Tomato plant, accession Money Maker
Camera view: tilt-top (135 deg); turntable rotation: 60 degrees
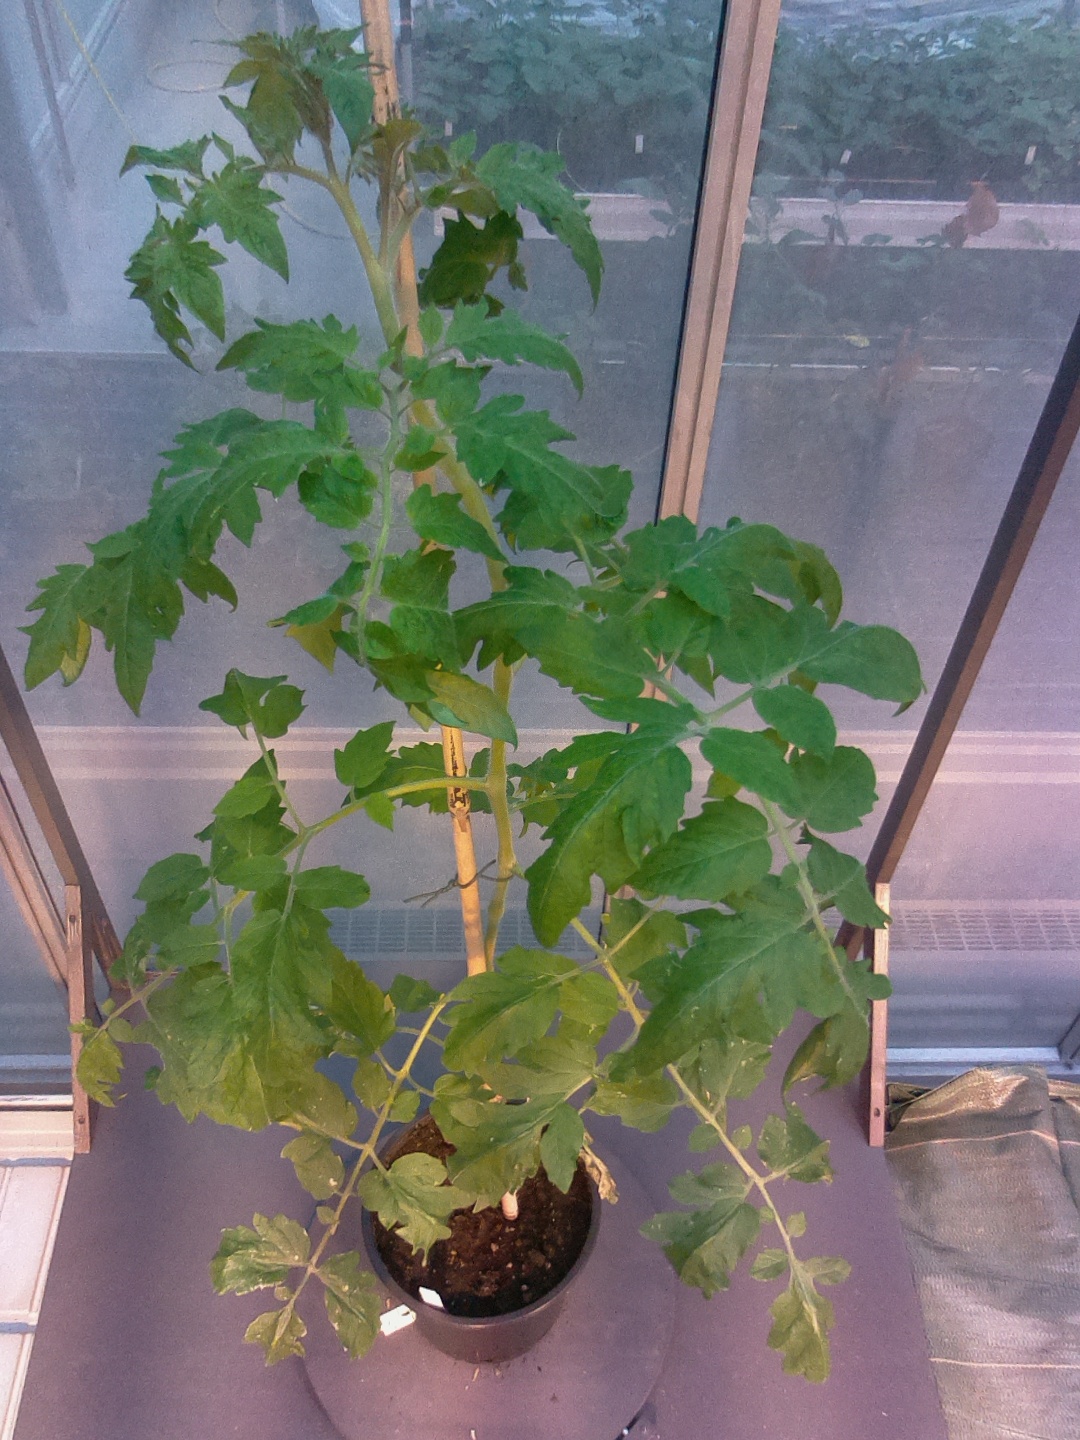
BBCH growth stage 54: 4 inflorescences visible